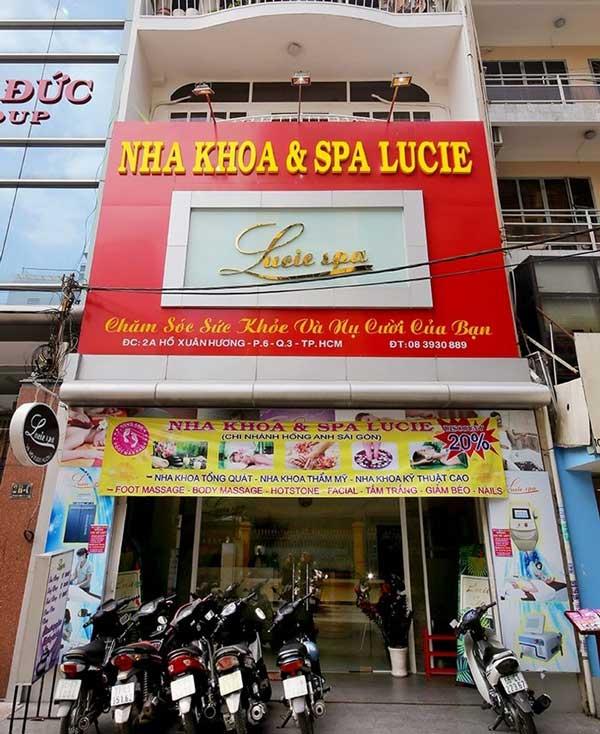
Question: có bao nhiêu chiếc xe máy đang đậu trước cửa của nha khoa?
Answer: có sáu chiếc